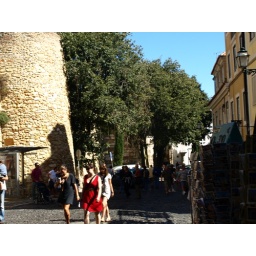
street scene near the castle